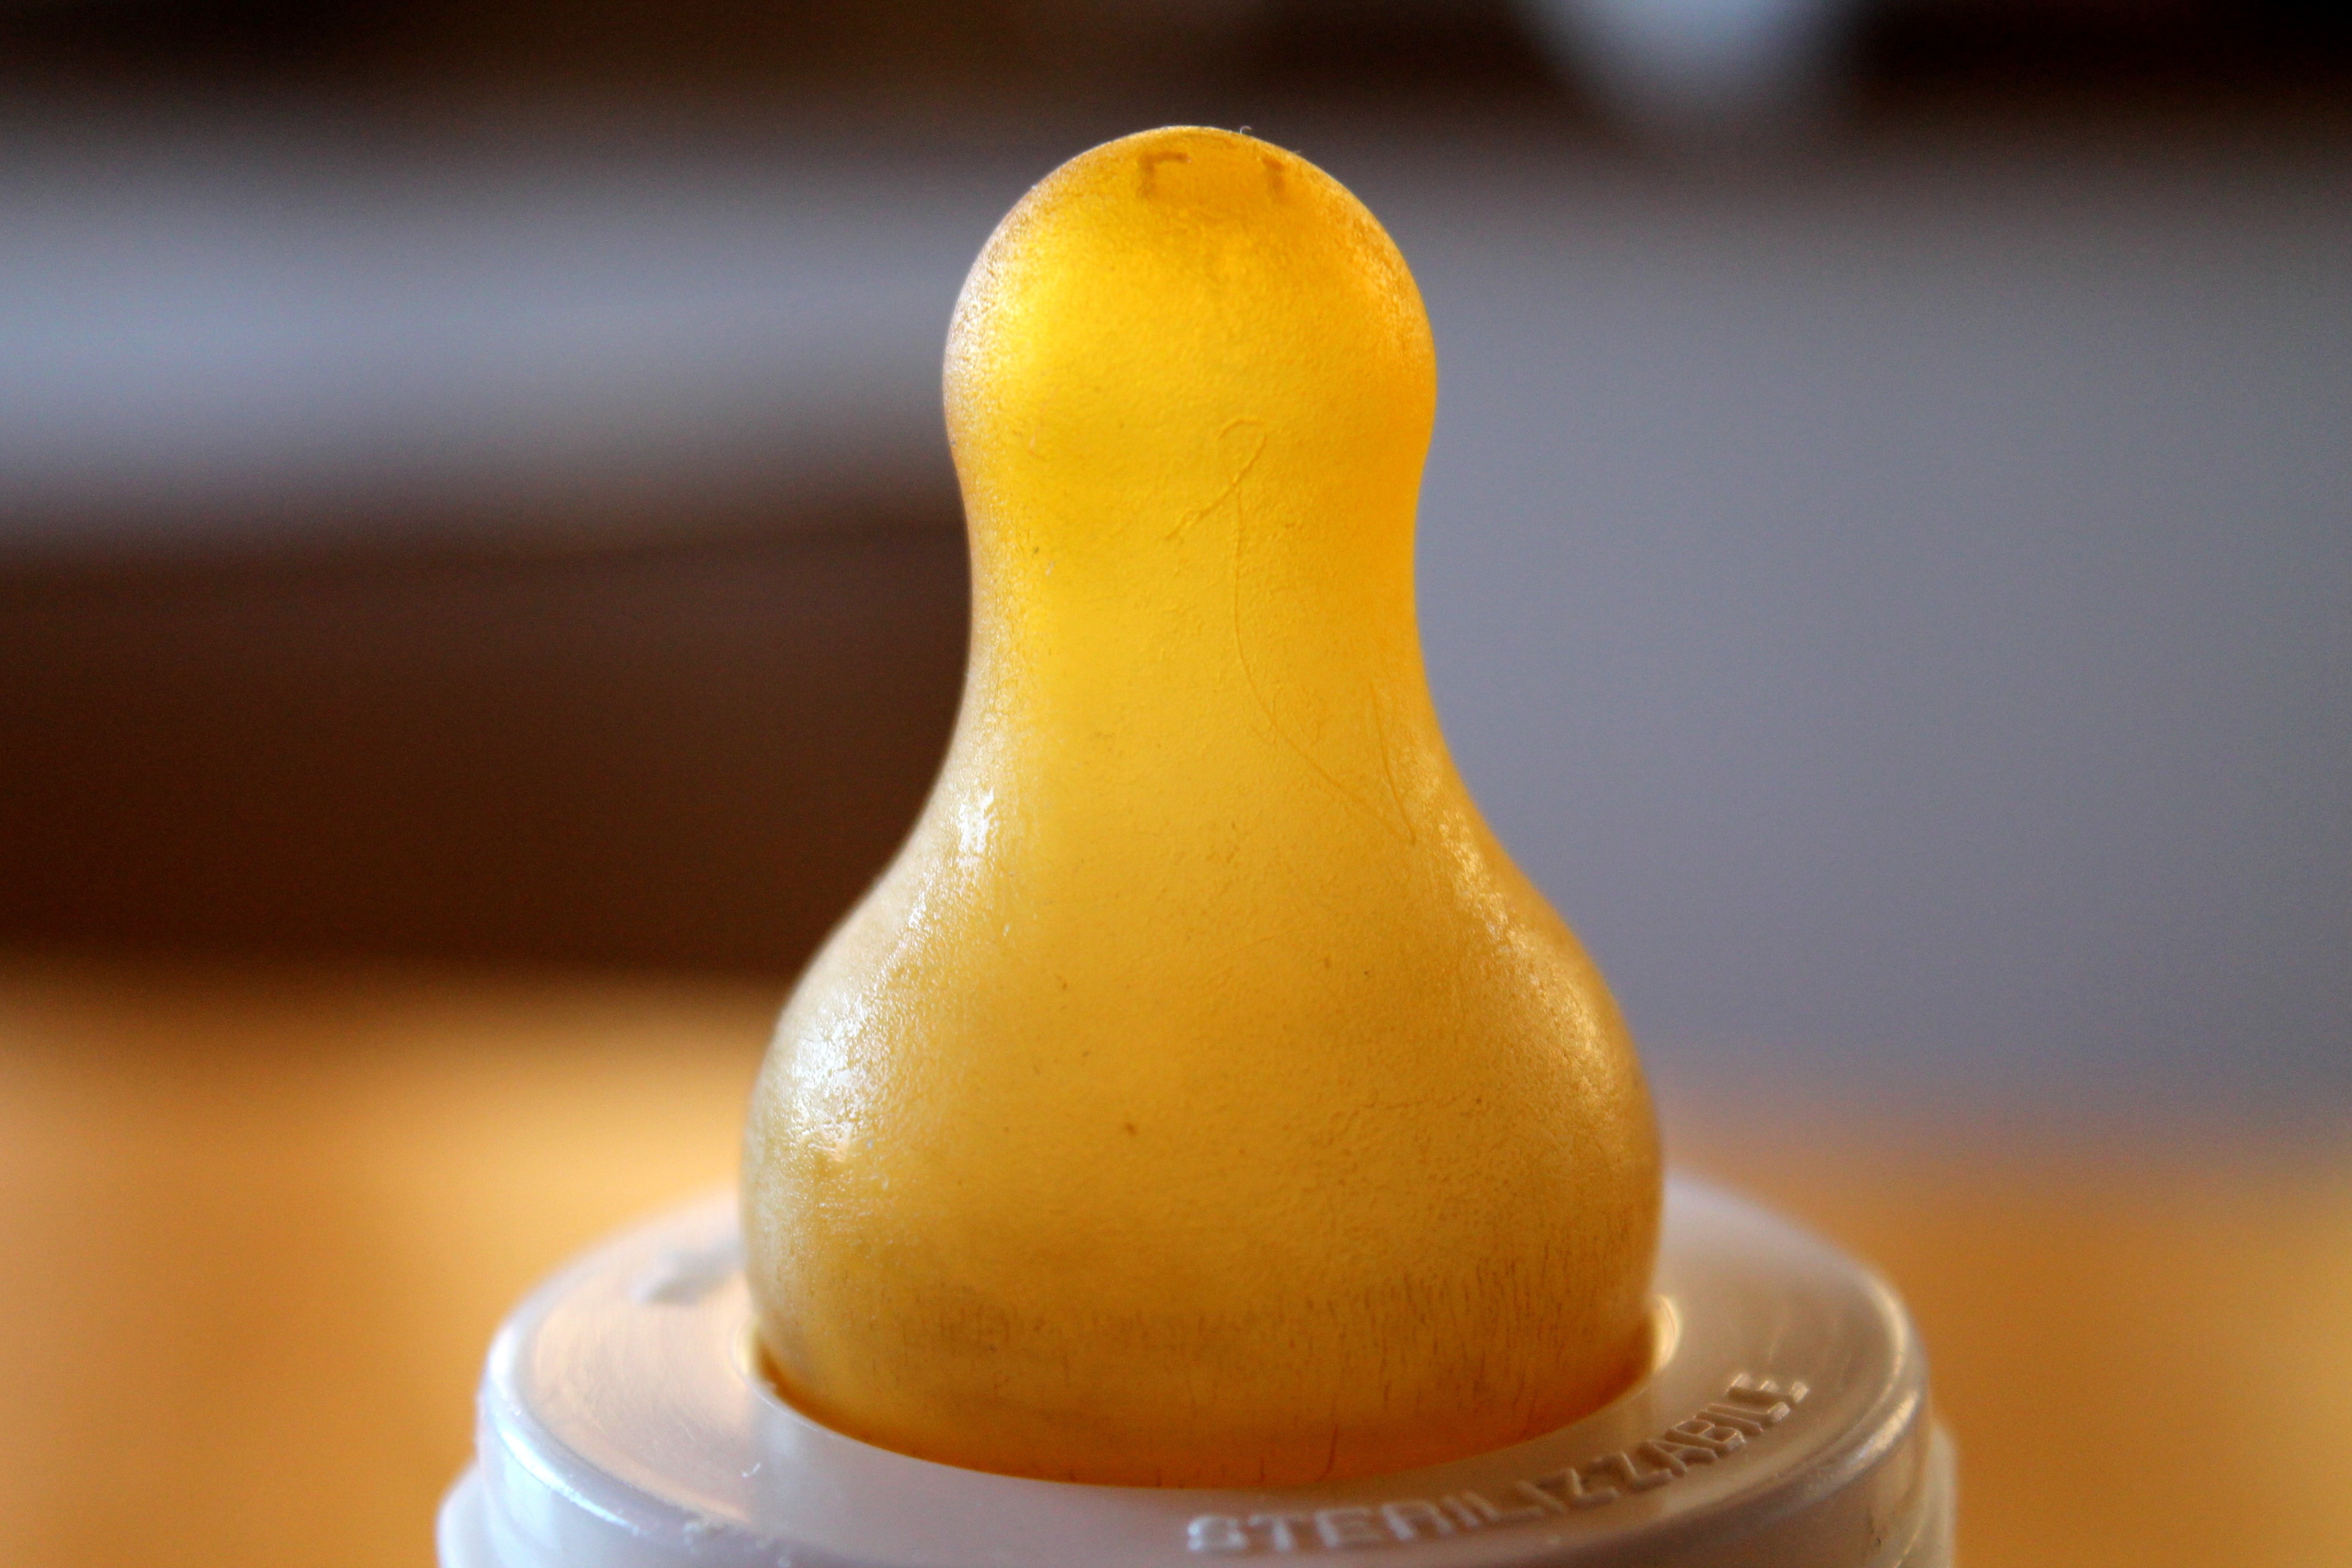
plant, fruit, food, produce, child, bottle, yellow, milk, pear, lighting, son, close up, children, newborn, babies, macro photography, teat, infante, baby bottles